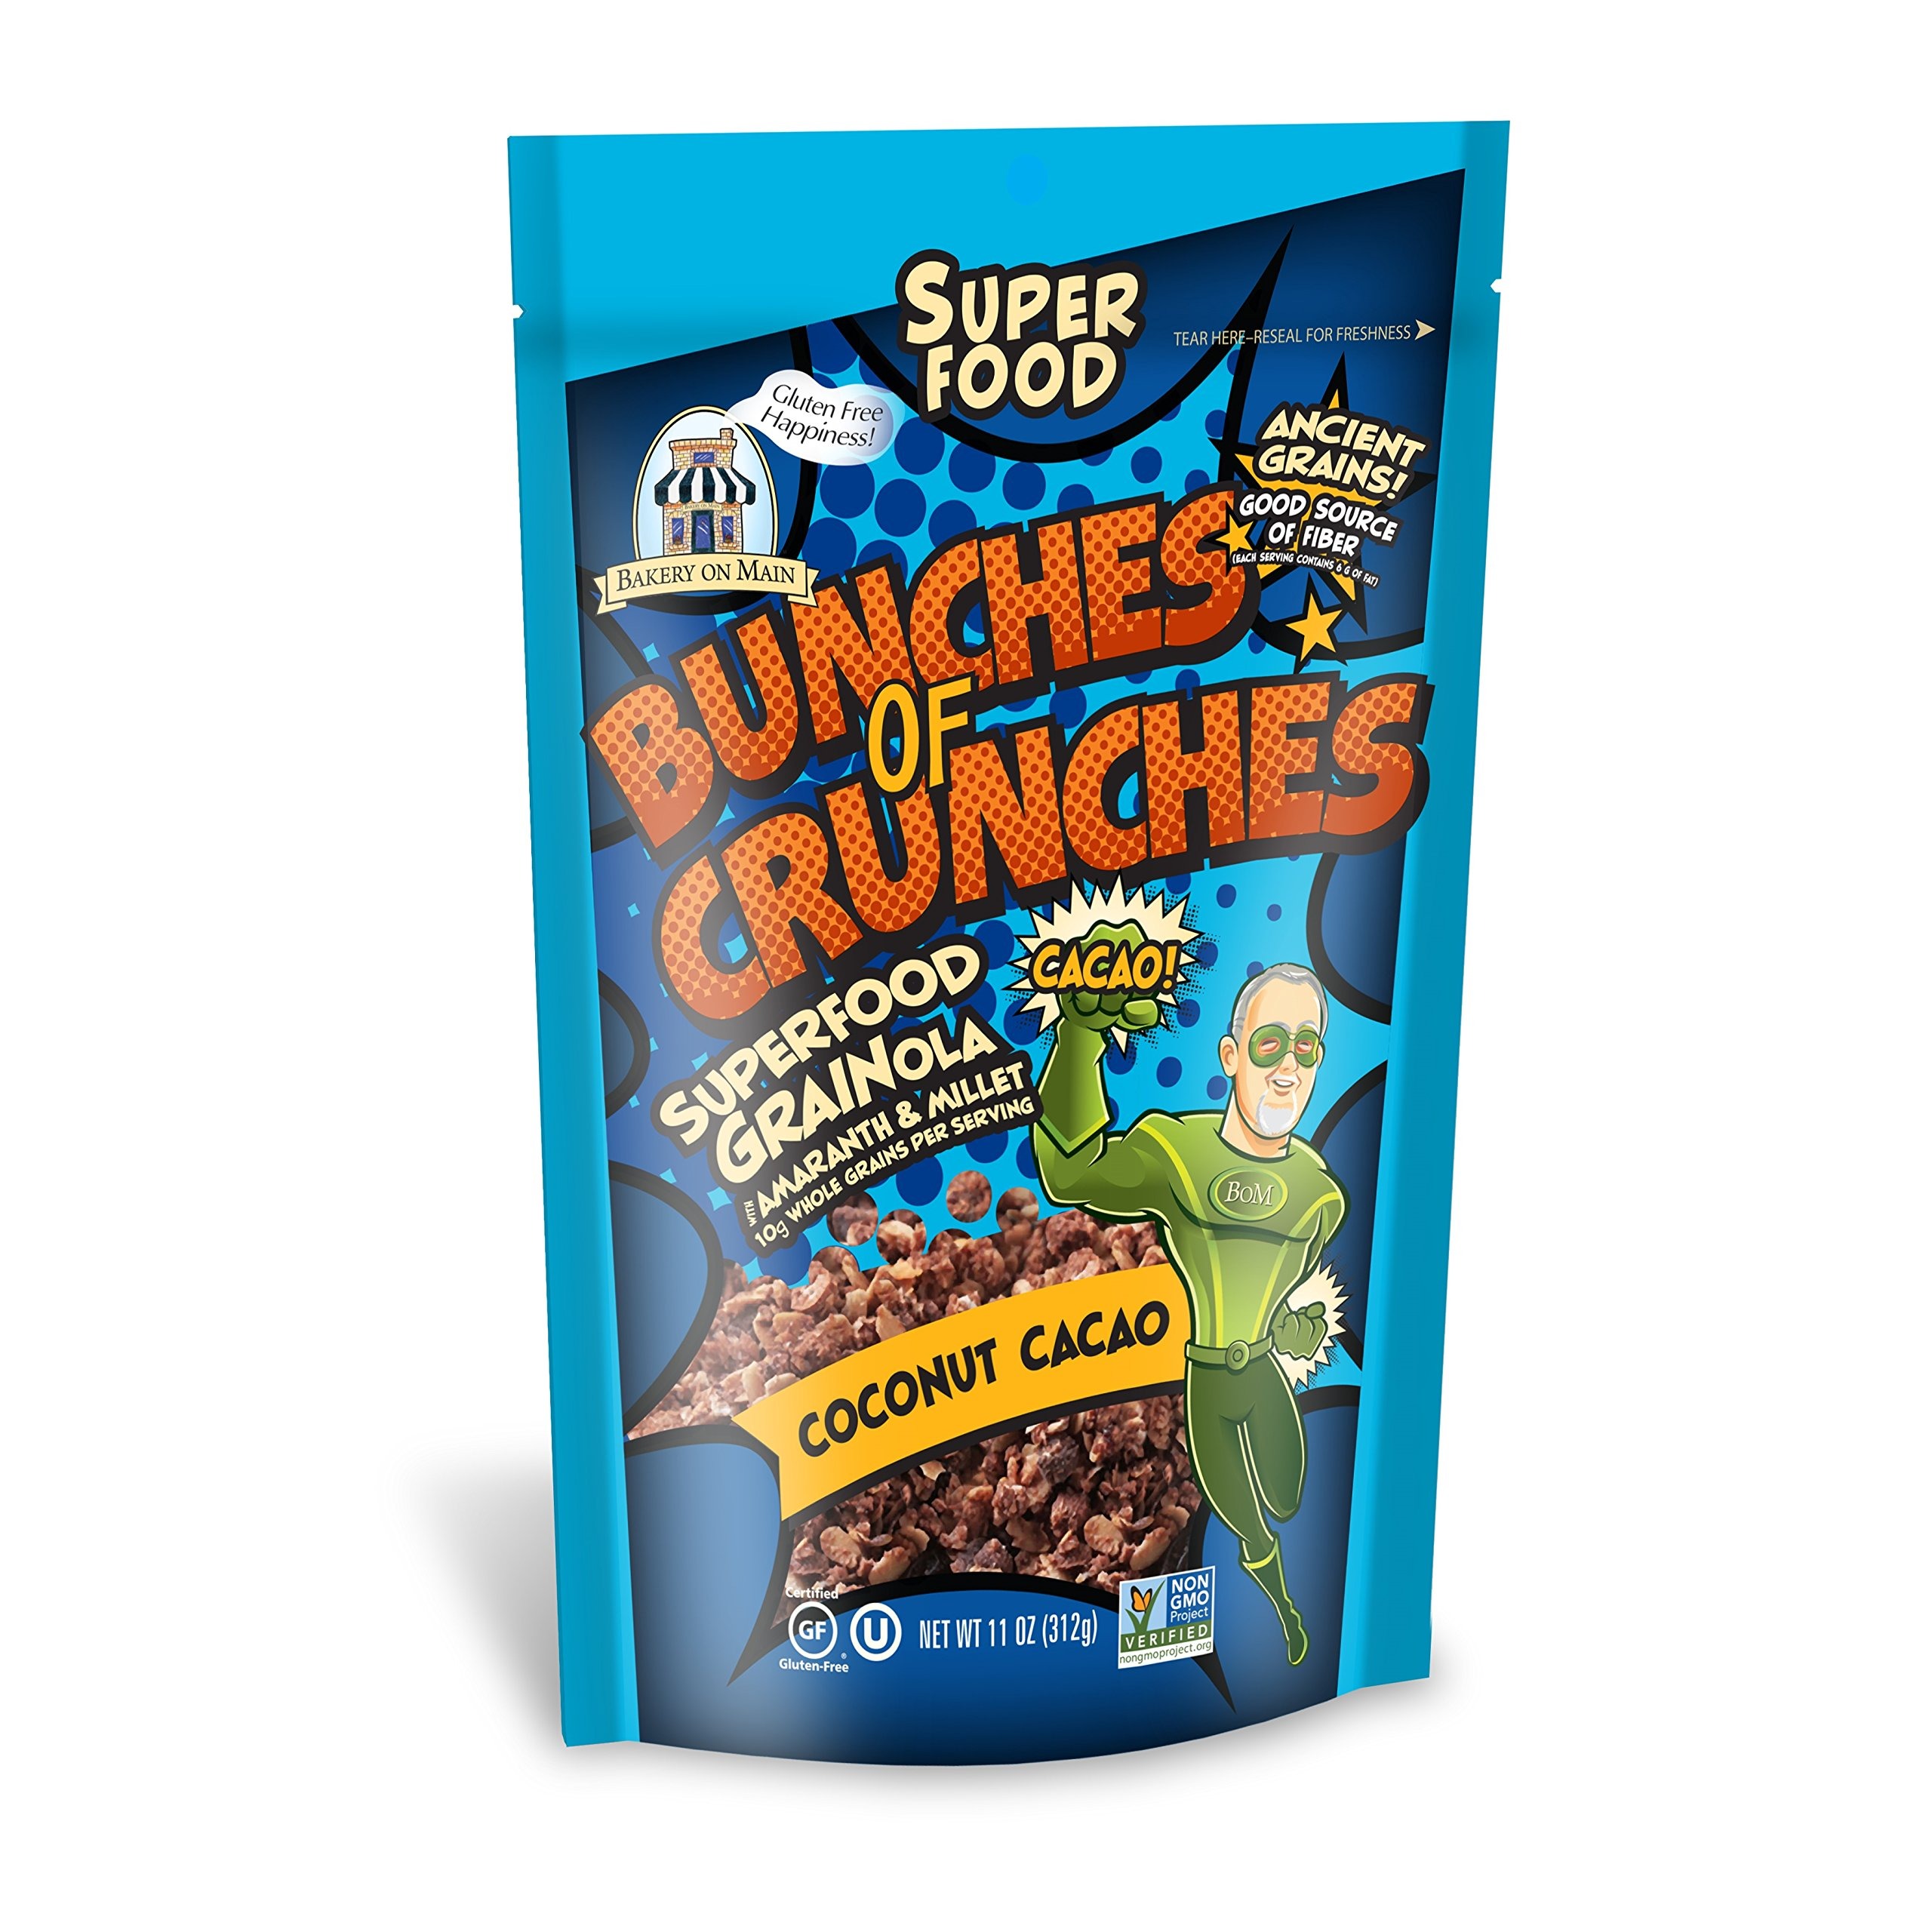
Item Name: Bakery on Main Gluten Free Bunches of Crunches Superfood Granola, Coconut Cacao, 11 Ounce
Bullet Point 1: Contains 1 11oz bag
Bullet Point 2: GFCO Certified, Kosher Parve, Non-GMO Project Verified
Bullet Point 3: Gluten and dairy free
Bullet Point 4: Delicious chocolate and coconut help to fight off hunger
Bullet Point 5: Perfect any time of day from breakfast to snacking to dessert
Value: 11.0
Unit: Ounce

Price: 40.41